Shri Mata Vaishno Devi University

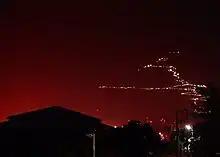
View of Mata Vaishno Devi from SMVDU campus at night

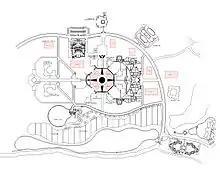
Site Plan of the university

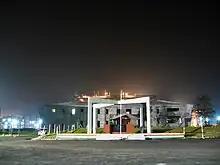
Matrika Auditorium

In 1998, the people of Jammu region supported the establishment of Shri Mata Vaishno Devi University. This turned into a movement which lasted for around two months. Various students, traders, lawyers and various communities joined this movement. A 17-day-long strike was observed for the cause. Ultimately, Shri Mata Vaishno Devi University (SMVDU) was established under the Jammu and Kashmir Shri Mata Vaishno Devi University Act, 1999, as an autonomous, highly technical and fully residential university. The Shri Mata Vaishno Devi Shrine Board owned and funded the construction of the university. The site, spread over an area of 470 acres, was procured from Kakryal village, a flat hill across Jhajjar stream from National Highway 1A (now NH44).This University is owned by Government.